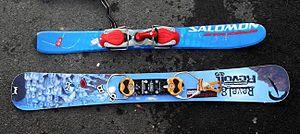
Les patinettes sont des skis de petite taille qui ont connu leur premier succès avec la sortie des Snowblade de Salomon en 1997. Toutefois, des skis de petite taille existaient déjà dans les années 1940. Ces produits sont relativement éloignés du ski « classique » tant par leur conception que par les sensations qu’ils procurent. Ils sont souvent utilisés par des pratiquants occasionnels souhaitant une pratique ludique immédiate de la glisse. En revanche, il existe une communauté d’adeptes de cette discipline à haut niveau. Ce sport se pratique sans bâton de ski, même si leur usage est conseillé aux débutants pour leur donner de l’assurance.